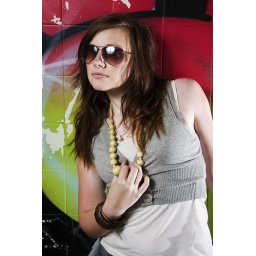
Taken in an abandoned building in Banks, nr SouthportStrobist:Canon 580EXII into silver 36&amp;quot; umbrella camera left, bare Canon 430EXII camera right